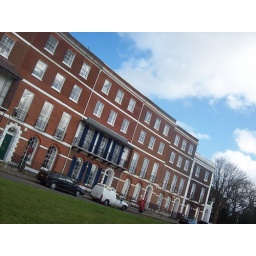
yes oops you might see the sign in front of that black car, well i didn't see it honest!